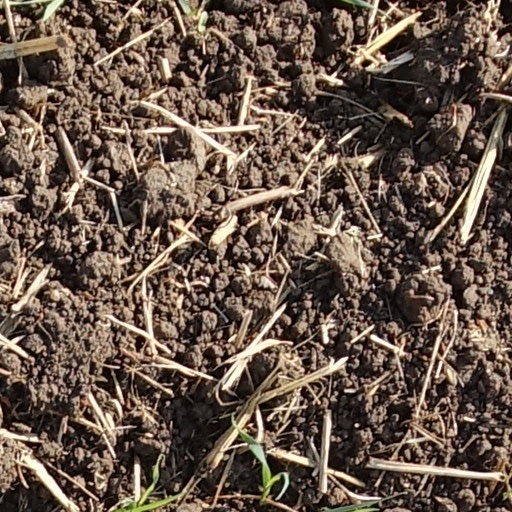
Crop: wheat